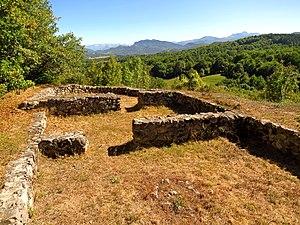
Caumont (Ariège, France) - Ruines du castrum.
Caumont est une commune française, située dans le département de l'Ariège en région Occitanie. Elle est traversée par la rivière Salat.